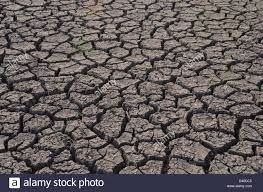
Soil type: Clay soil